Strømsgodset Toppfotball

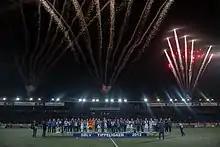
Fireworks over stadium

Strømsgodset Toppfotball play their home games at Marienlyst Stadium. The stadium has been rebuilt several times, most recently with a new south end ("Klokkesvingen") in 2014. There, safe standing (rail seats) was installed, which increased the capacity to 8,935 in matches where standing supporters are allowed. Safe standing has also been installed in the north end. When an all-seating stadium is required, the capacity is 8,060.